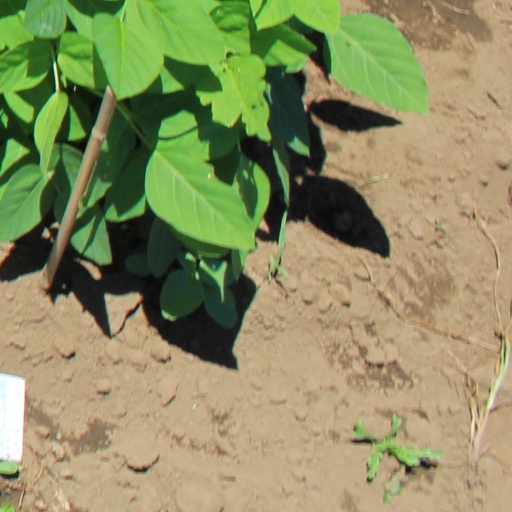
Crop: soybean